Spanish Republic at War

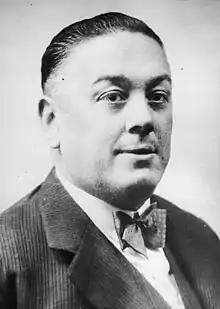
Diego Martínez Barrio

On the evening of that Saturday, 18 July, Casares Quiroga tendered his resignation to President Manuel Azaña. The latter commissioned Diego Martínez Barrio, president of the Cortes and leader of Republican Union, to form a government with the greatest possible political support, leaving out the two extremes (the CEDA and the Communist Party of Spain). The goal was to quash the rebellion without having to resort to the armed support of the workers' organizations. Martínez Barrio formed a government that, although it was not much different from the previous one (he did not manage to get the Socialists to take part), included moderate politicians willing to reach some kind of agreement with the rebel faction, such as Justino de Azcárate and Felipe Sánchez Román, the leader of the (PNR), who left the Popular Front coalition when the Communist Party became a part of it.